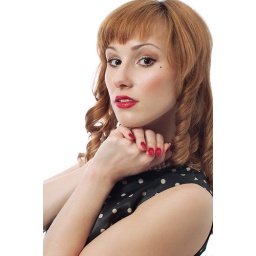
Retro girl with the hands near her face